Sky position (RA, Dec in degrees): 156.443, 13.717
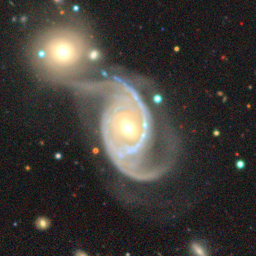
Galaxy morphology: Merging Galaxies